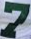
Number: 7